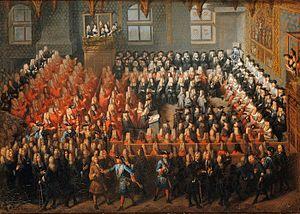
Lit de justice tenu par Louis XV.
Sous l'Ancien Régime français, les présidents à mortier sont, au sein des parlements, des présidents de chambre.
Le droit de remontrance, durant l'Ancien Régime, est le droit des Parlements ou de tous les officiers royaux de contester les lois et les lettres patentes émises par le roi avant leur enregistrement s'ils estiment qu'elles sont contraires aux intérêts du peuple ou aux lois fondamentales du royaume. Un texte jugé irrecevable par la cour des magistrats était renvoyé au roi, accompagné de considérations motivant les réticences et priant le roi de procéder à un nouvel examen de son texte. Les premières remontrances apparaissent au XVᵉ siècle, dans un simple devoir de conseil. Puis, peu à peu, elles s'installent comme contrôle politique du pouvoir royal. Les rois de France du XVIIᵉ au XVIIIᵉ siècle s'efforcent, tour à tour, de limiter ou de supprimer ce droit afin d'asseoir leur autorité.
René-Nicolas-Charles-Augustin de Maupeou /mo.pu/ marquis de Morangles, de La Mothe-Chandeniers et de Bully, vicomte de Bruyères, est un magistrat et homme d'État français né à Montpellier le 25 février 1714 et mort au Thuit le 29 juillet 1792.
Louis XVI, né le 23 août 1754 à Versailles et mort guillotiné le 21 janvier 1793 à Paris, est roi de France et de Navarre du 10 mai 1774 au 6 novembre 1789, puis roi des Français jusqu’au 21 septembre 1792. Il est le dernier roi de France de la période dite de l'Ancien Régime.
En France, sous l'Ancien Régime, le lit de justice est une séance solennelle du parlement par laquelle le roi ordonnait à cette assemblée d'enregistrer les édits et ordonnances qu'elle avait contestés par l'usage de son droit de remontrance.